Manuel Galich

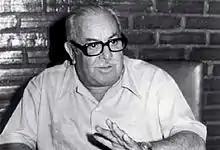
Manuel Galich

Manuel Francisco Galich López (Ciudad de Guatemala, 30 November 1913 – La Habana, 31 August 1984) was a Guatemalan playwright.